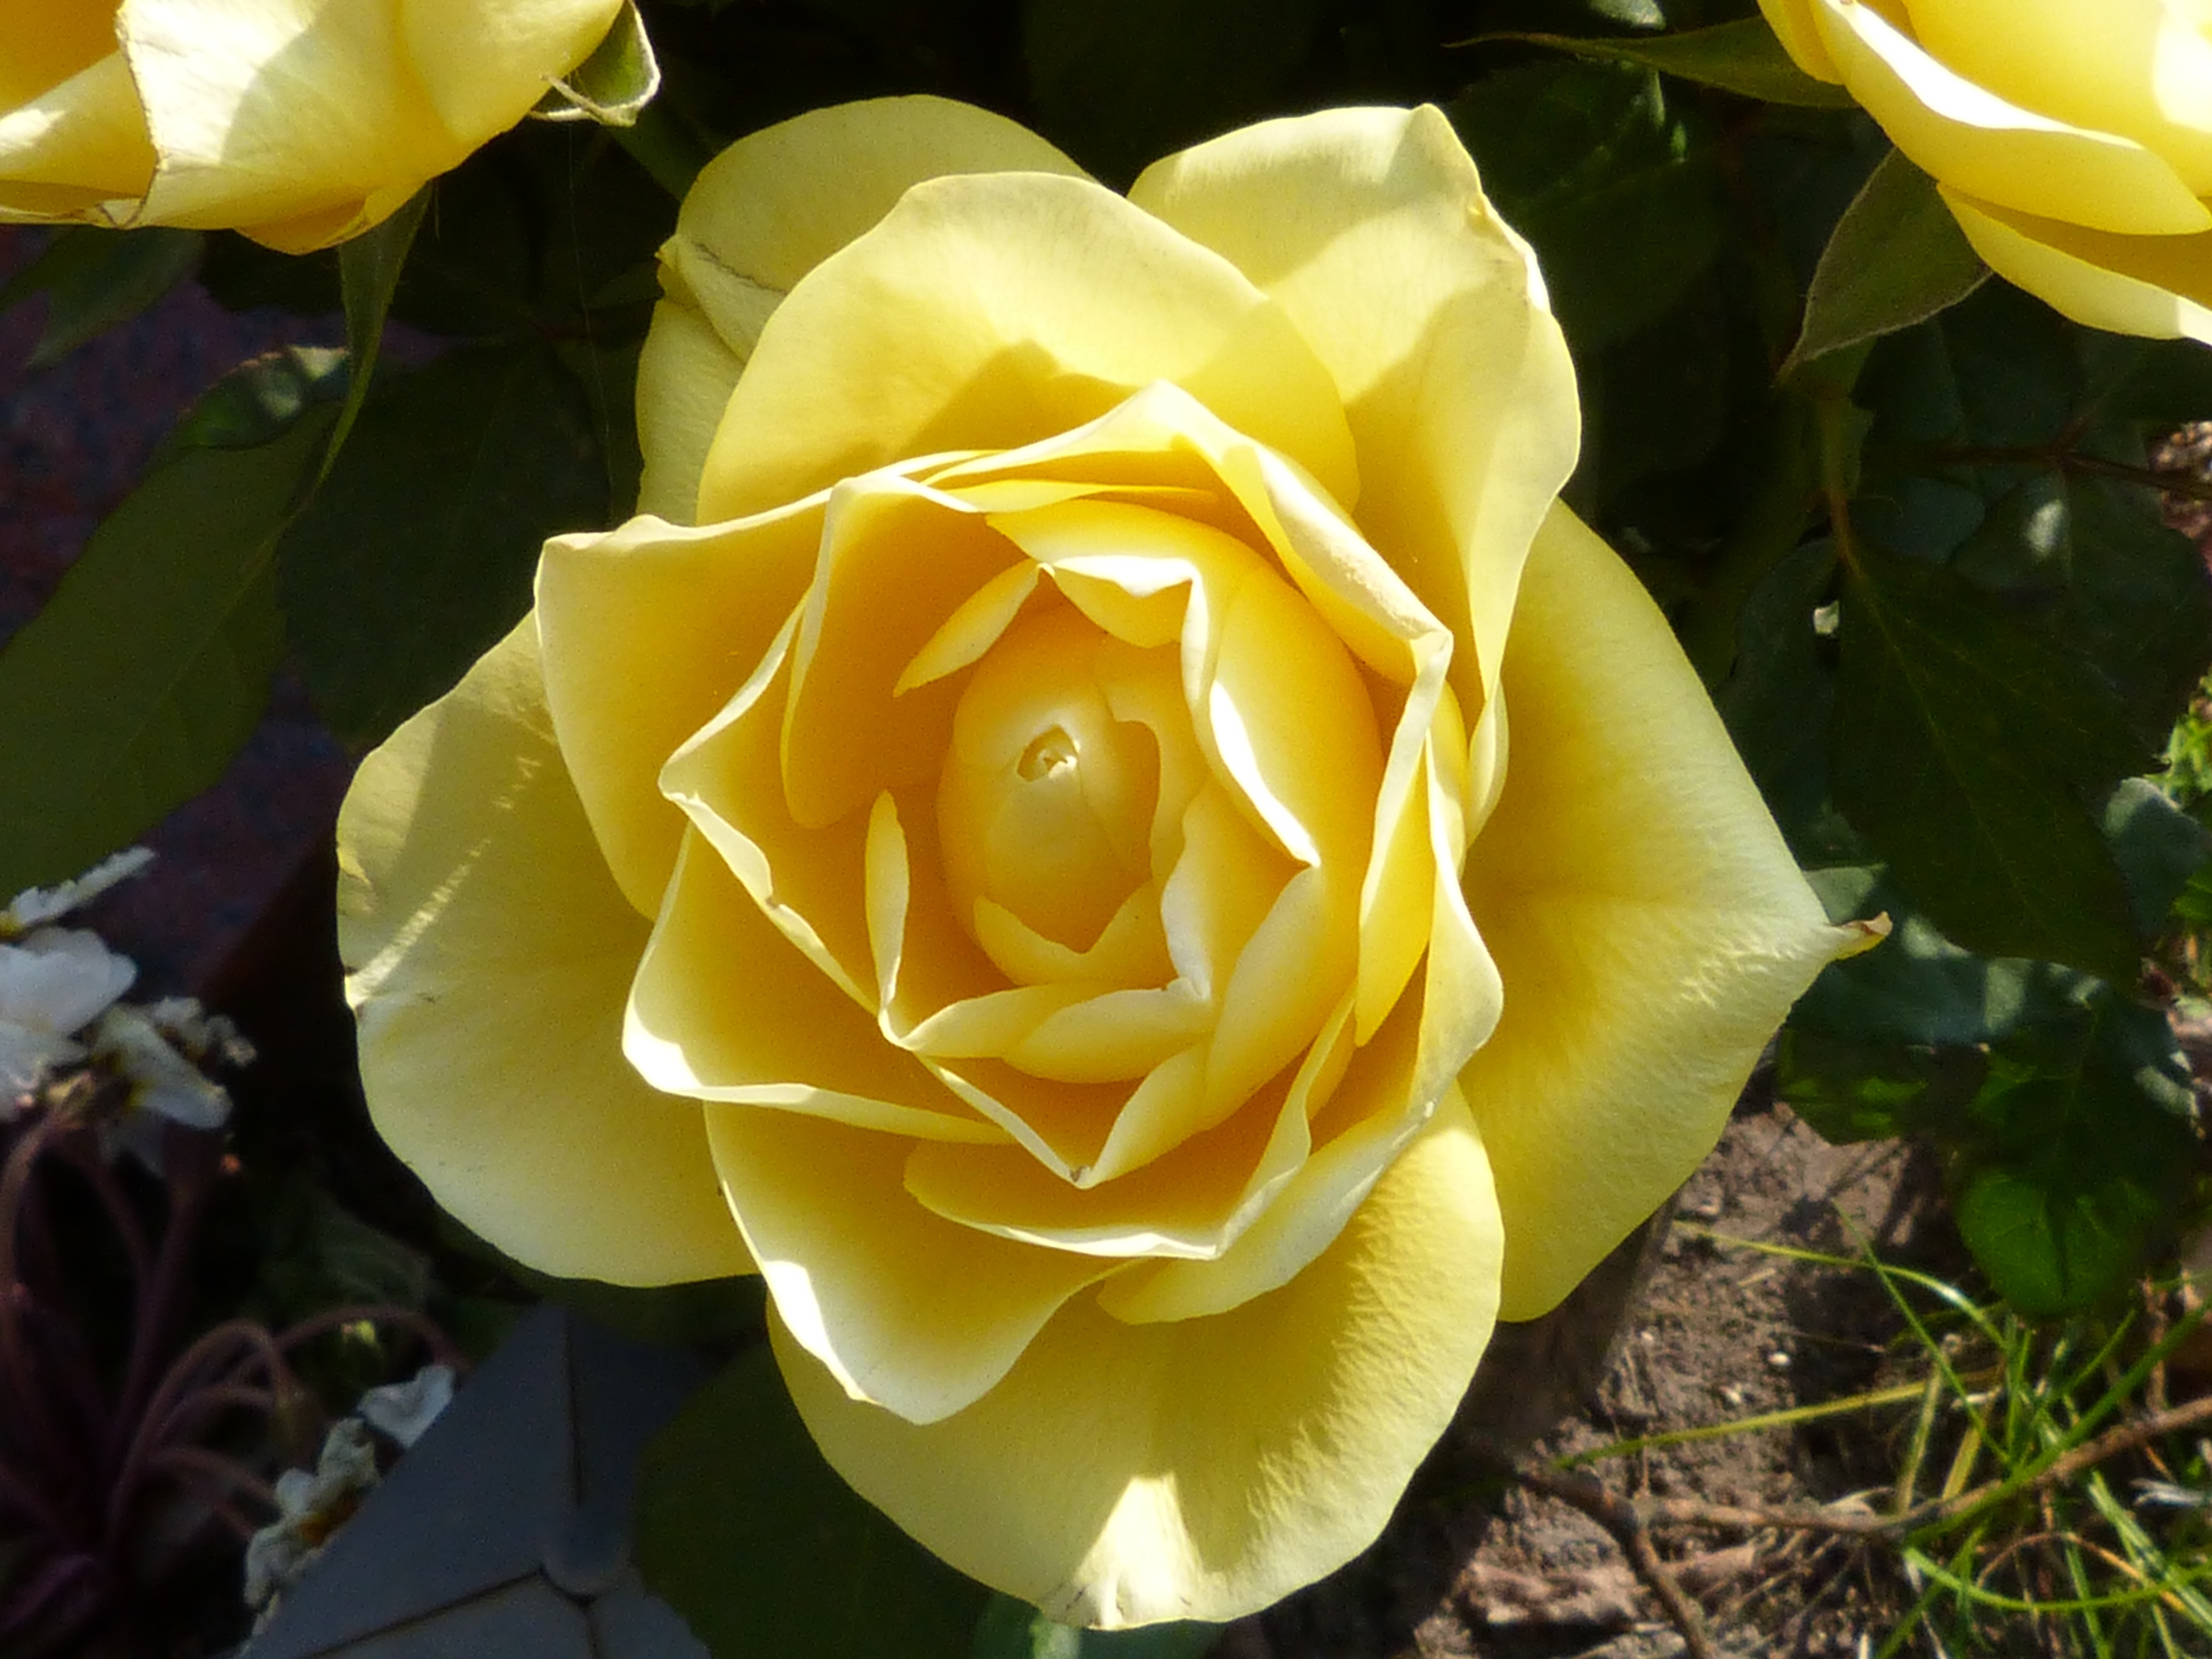
nature, blossom, plant, flower, petal, bloom, rose, spring, macro, romance, romantic, yellow, close, flora, petals, beauty, beautiful, floribunda, fragrance, blossomed, flowering plant, garden roses, rose family, plant stem, land plant, rose order, austrian briar